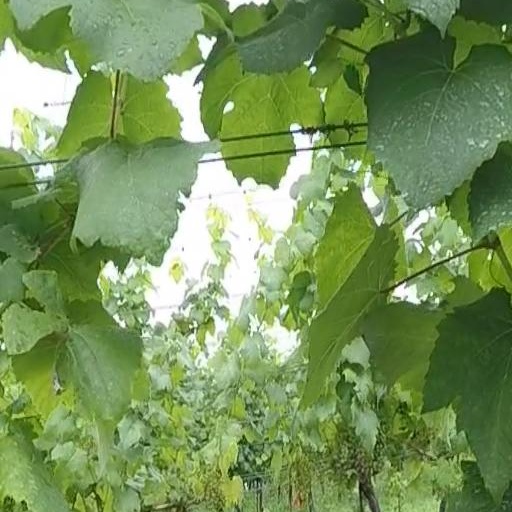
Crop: grape